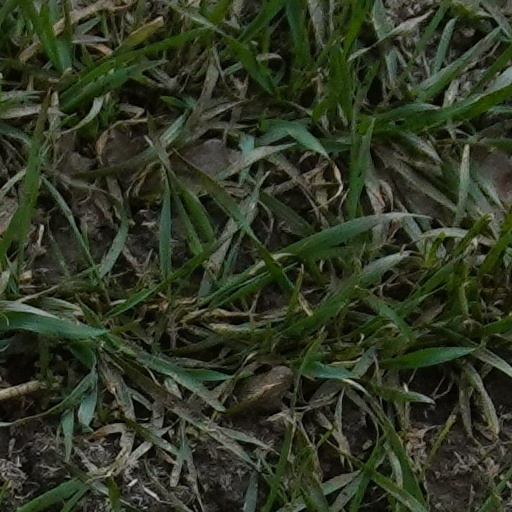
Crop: wheat